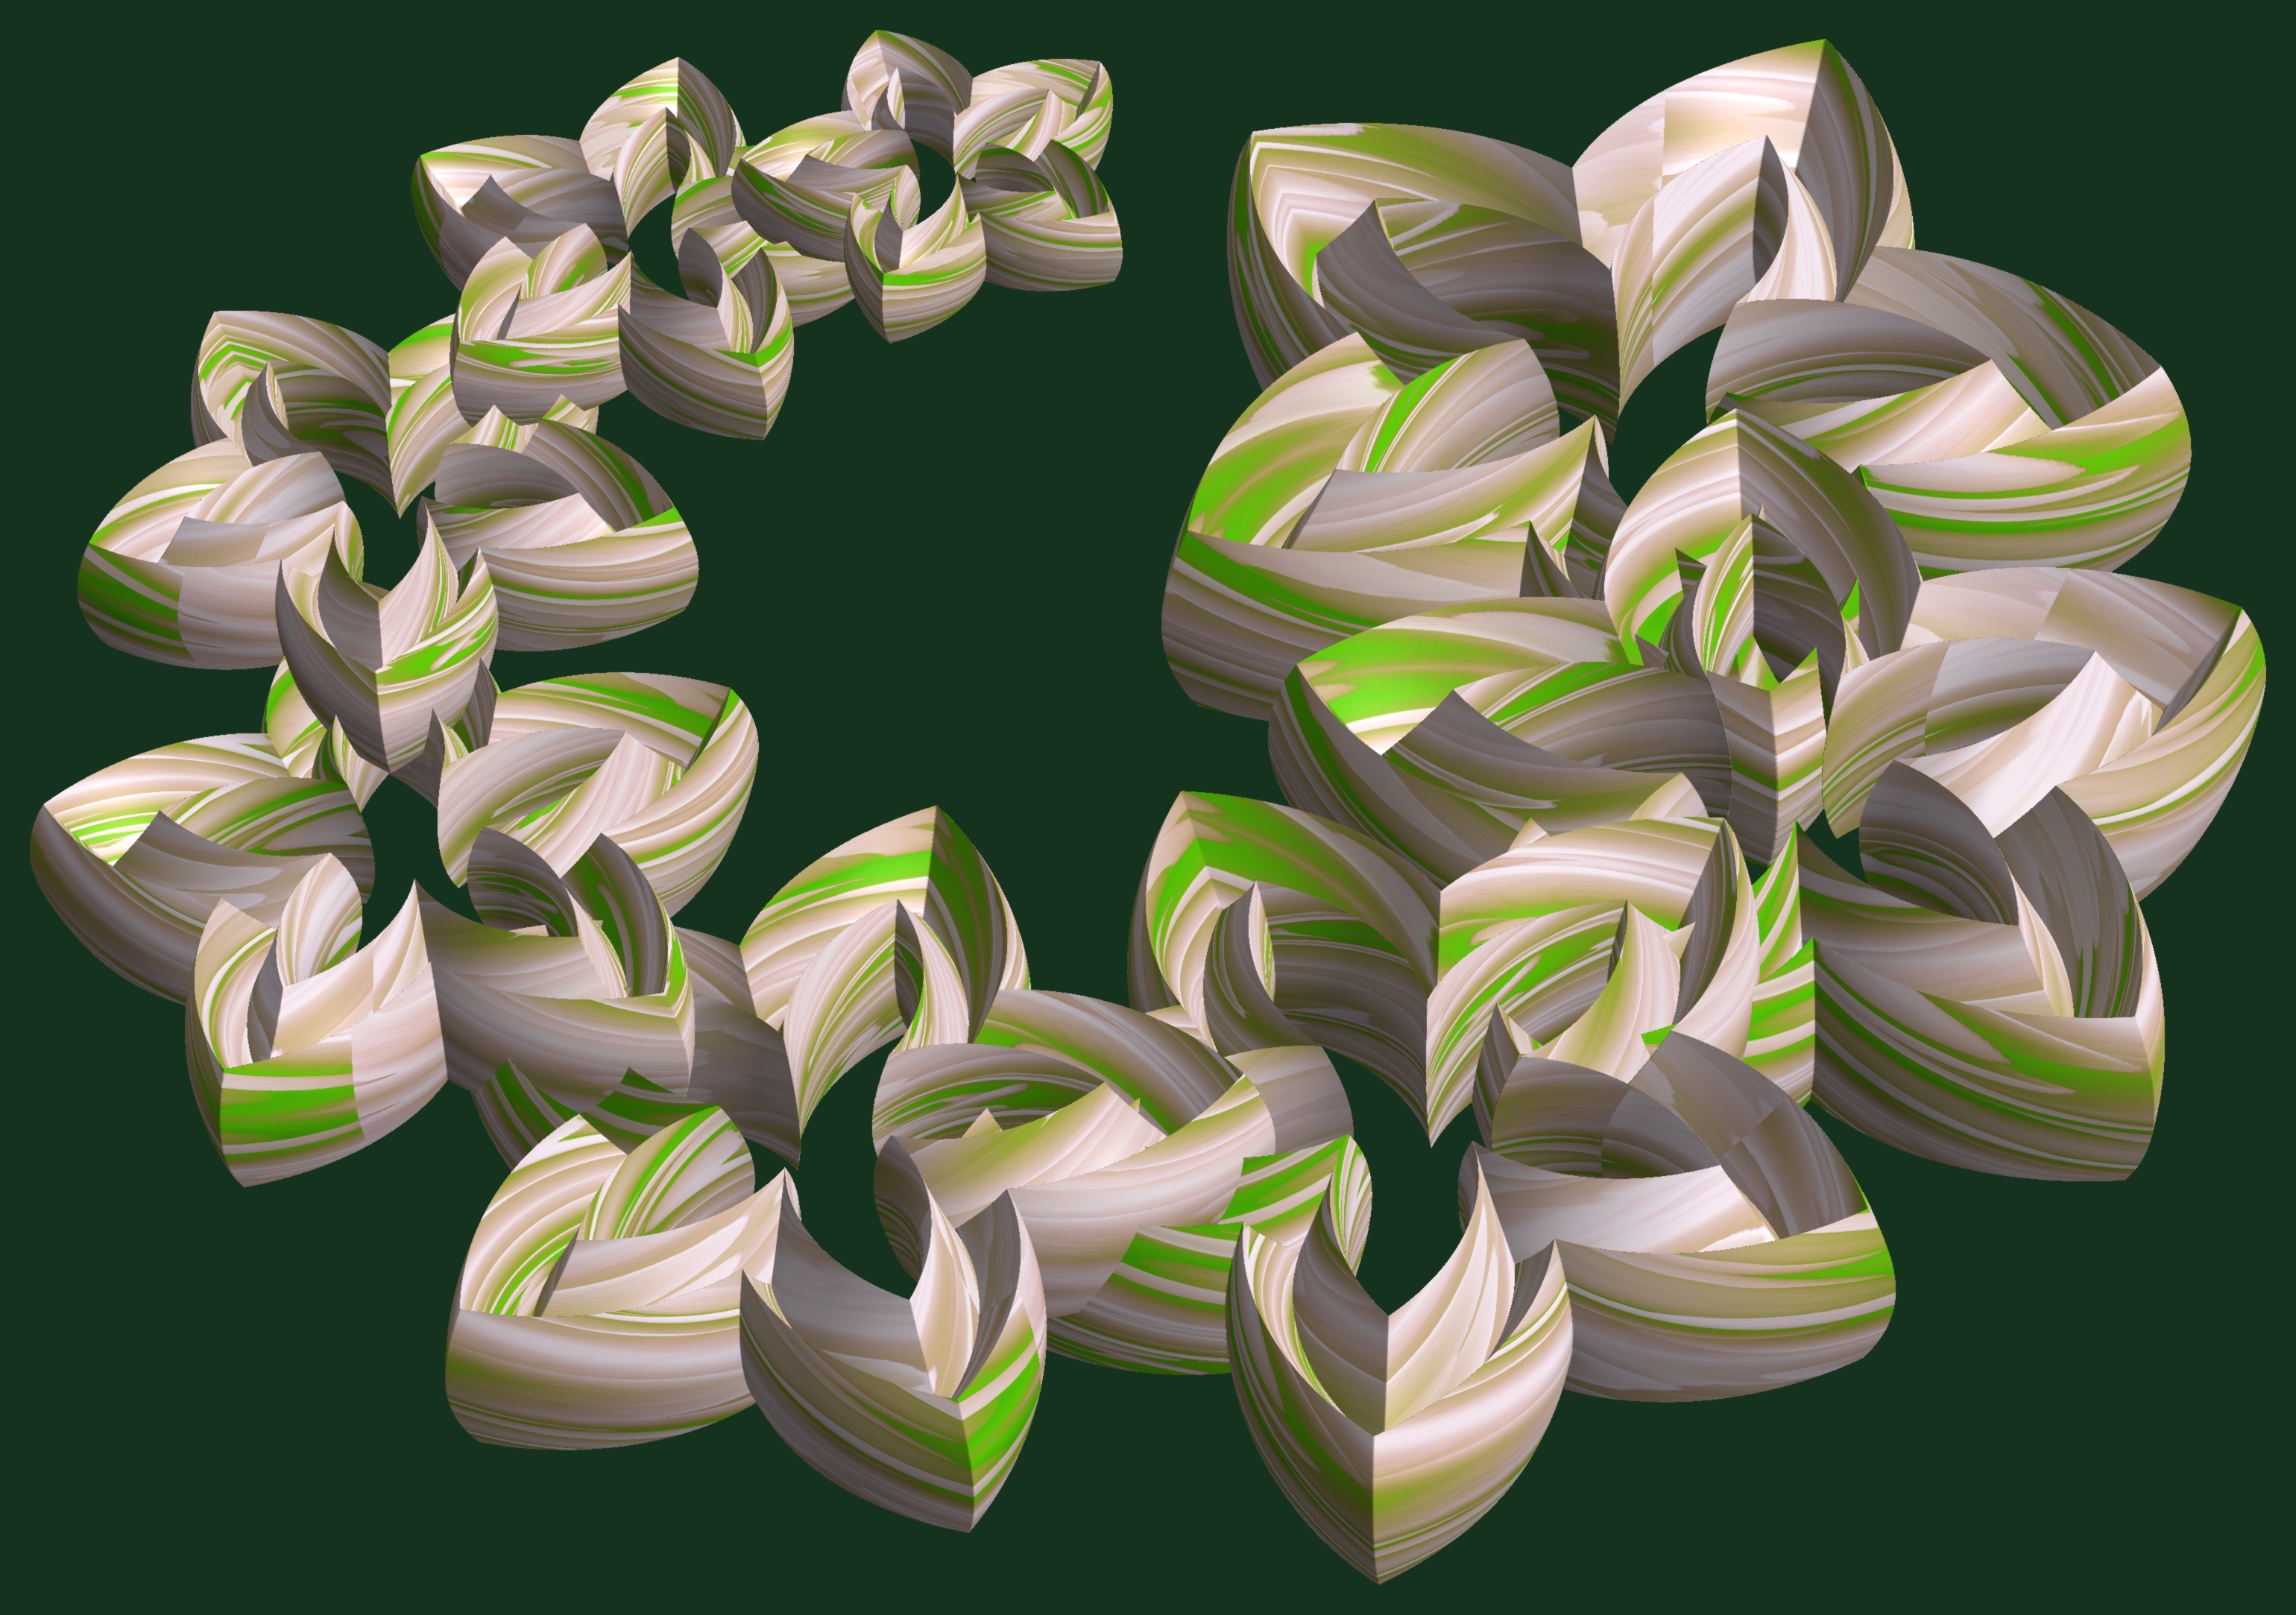
grass, structure, plant, texture, leaf, spiral, flower, petal, pattern, green, flora, illustration, design, symmetry, 3d, graphic, lily, torus, mathematica, cg, parametricplot3d, code, program, algorithm, abstruct, mapping, flowering plant, land plant